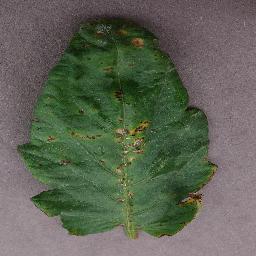
Label: Tomato___Bacterial_spot